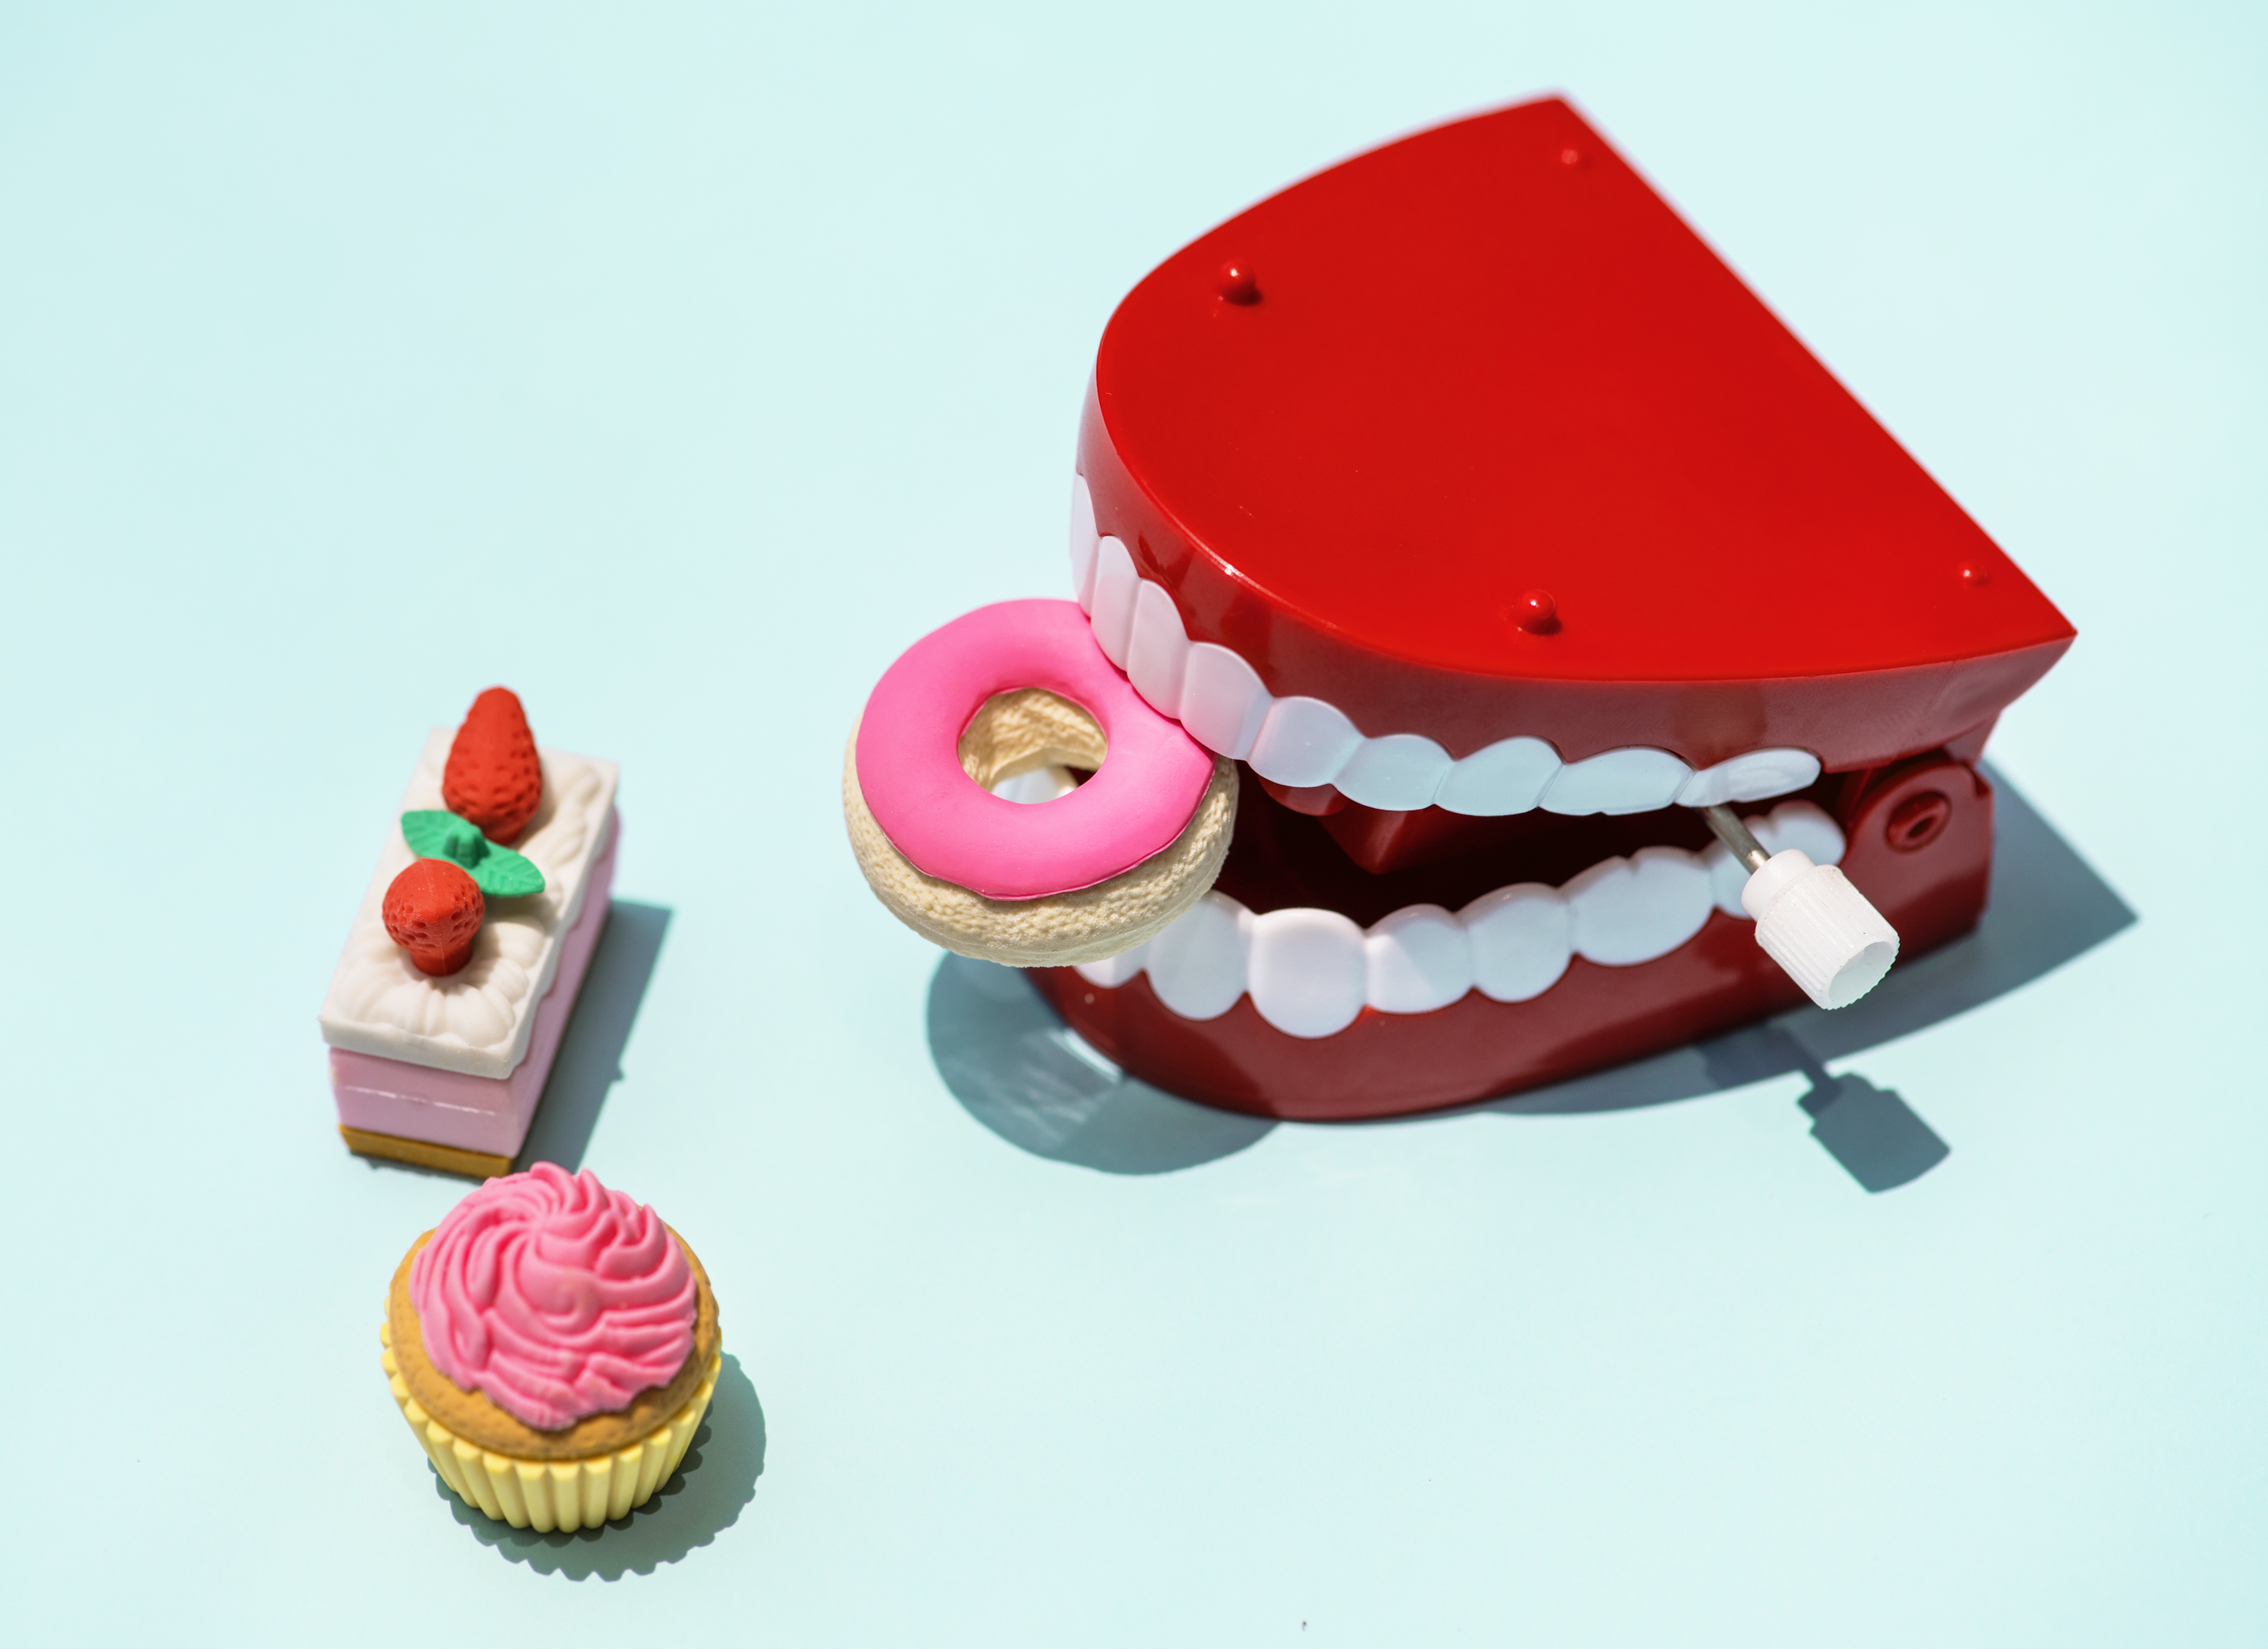
clinic, close up, closeup, colorful, cupcake, cute, decoration, dental, dentistry, denture, dessert, dummy, eating, education, fake, sweetness, cake, buttercream, icing, pasteles, petit four, flavor, cake decorating, royal icing